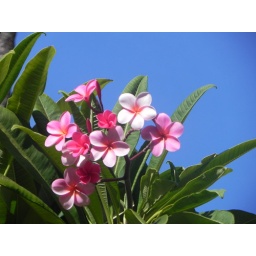
Blossoms against blue sky